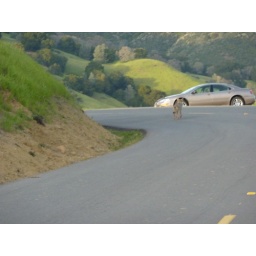
A coyote decides to cross the road in front of me